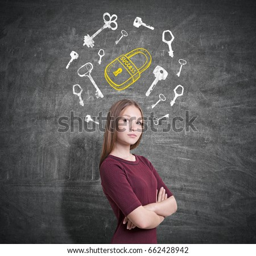
portrait of a young woman with fair hair wearing a dark red dress and standing with crossed arms .